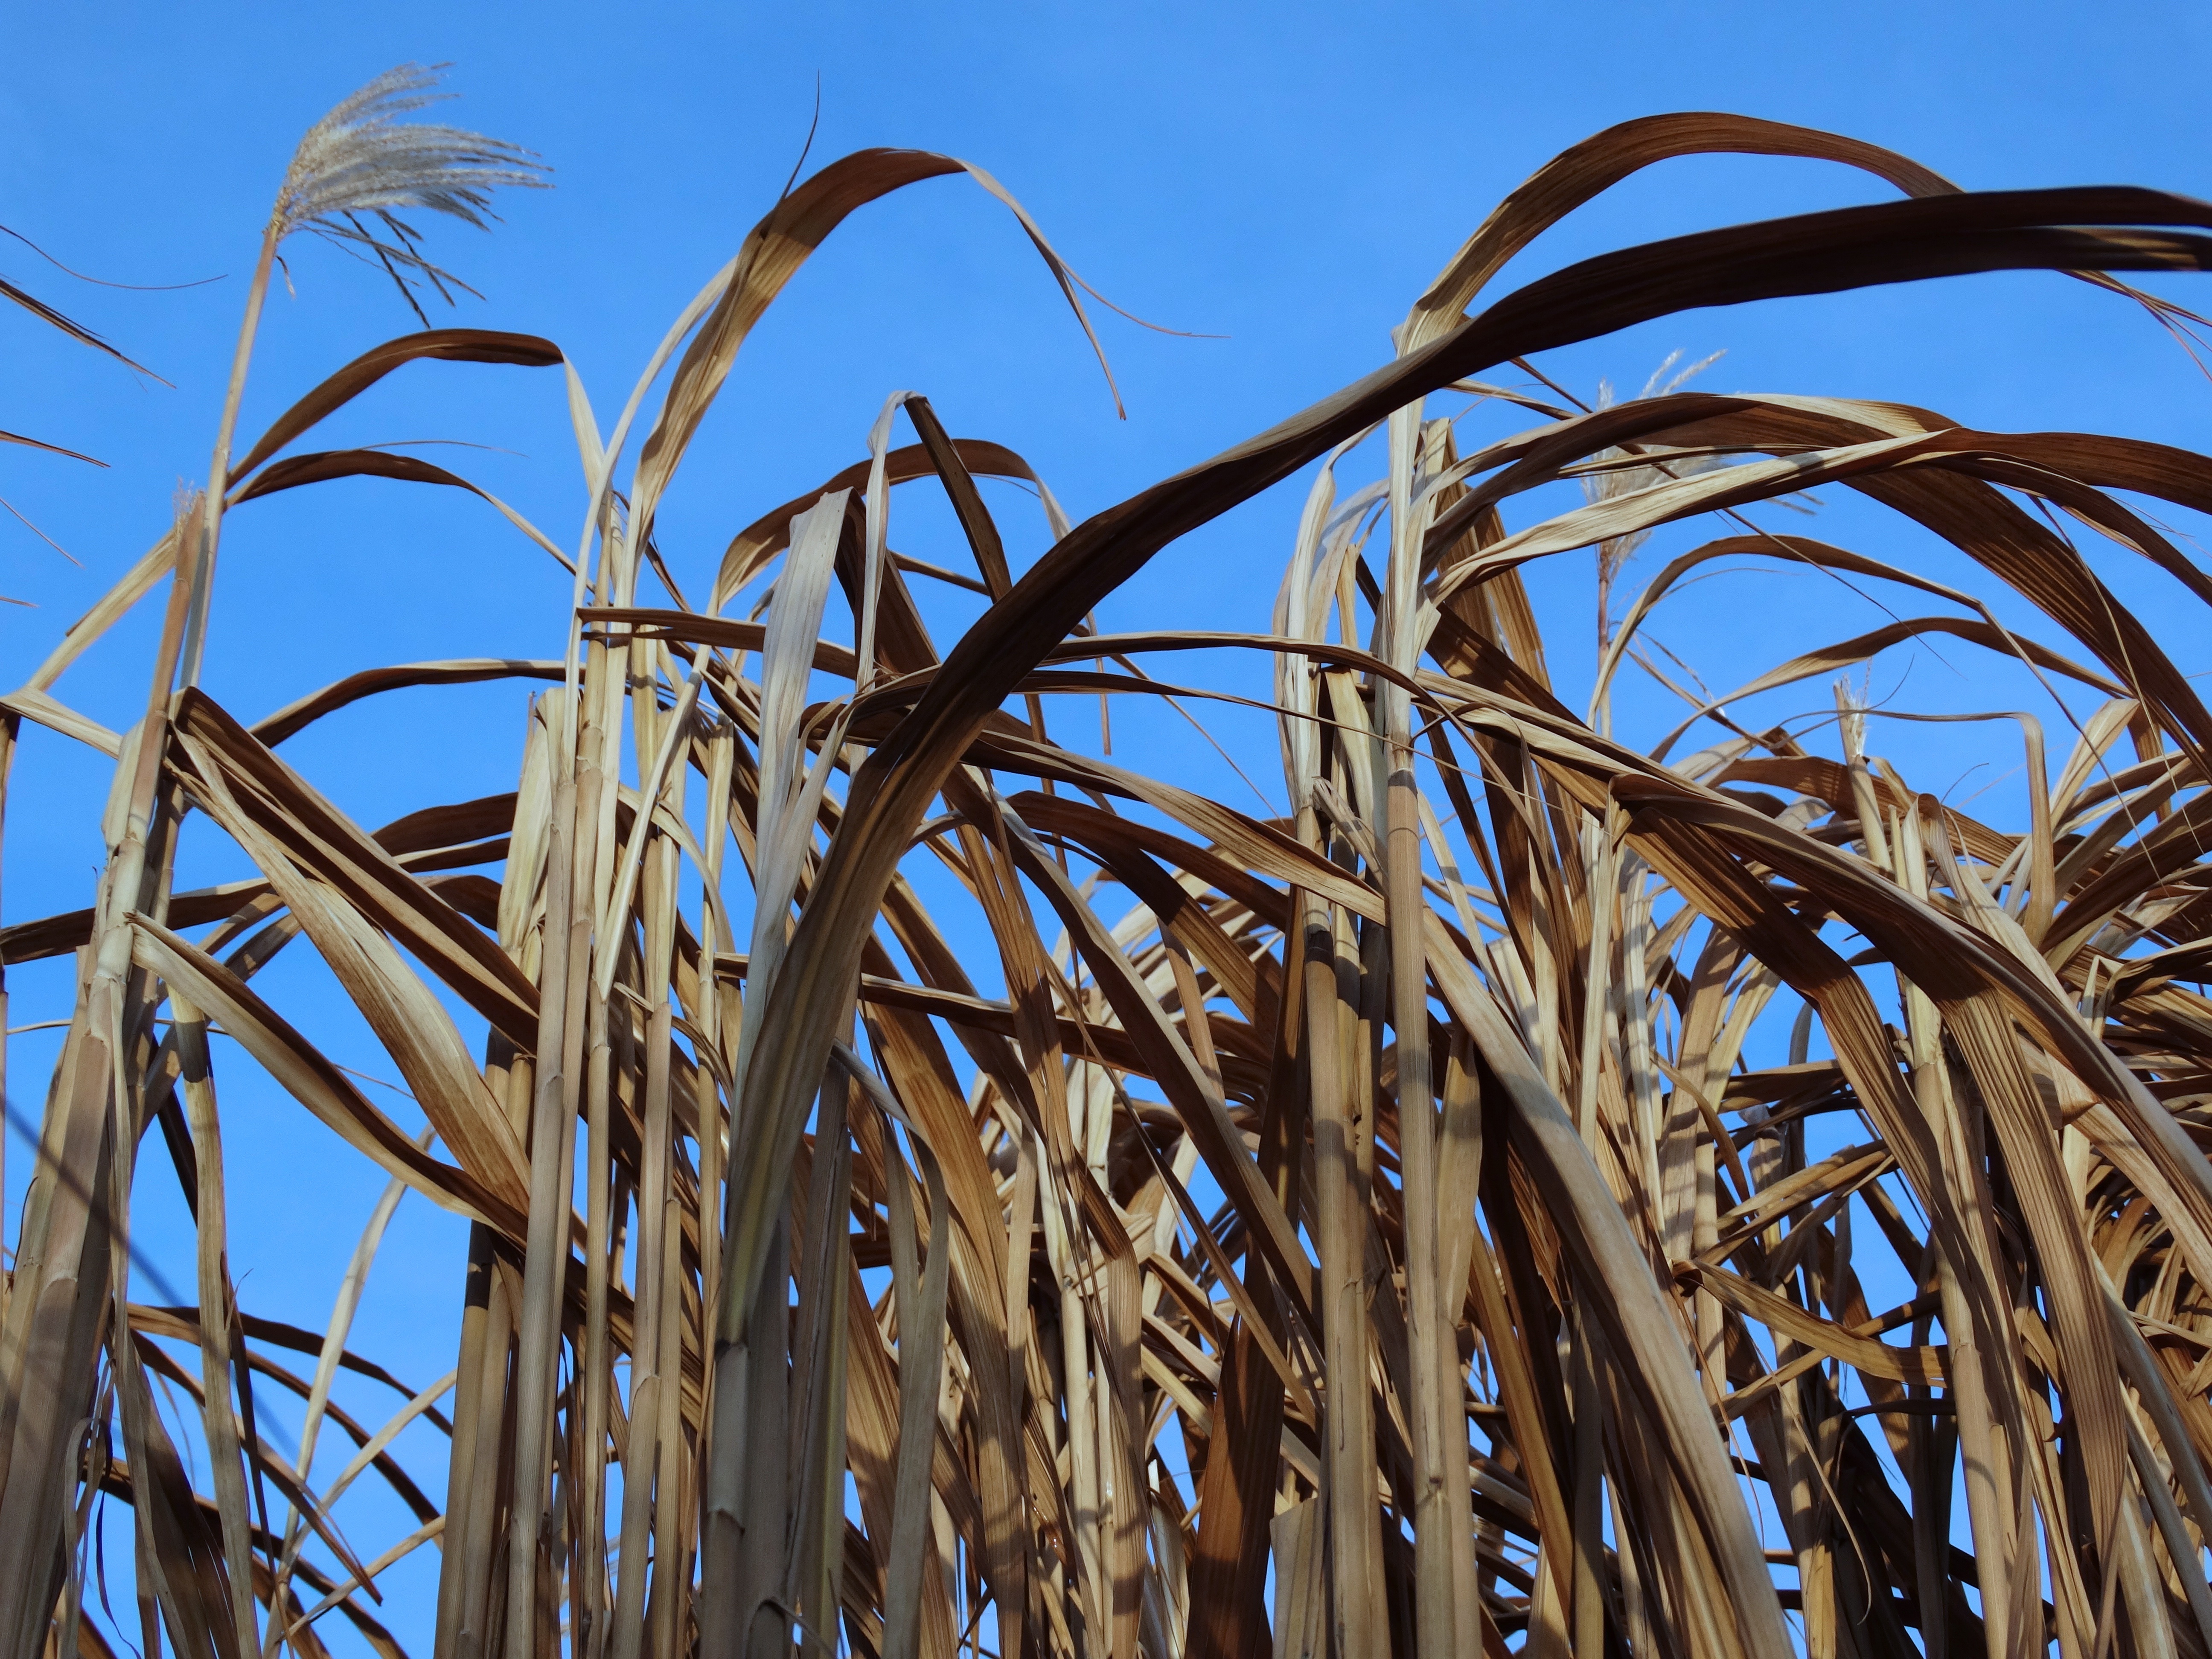
tree, nature, grass, branch, plant, field, sunlight, wind, reed, crop, agriculture, flowering plant, grass family, phragmites, arecales